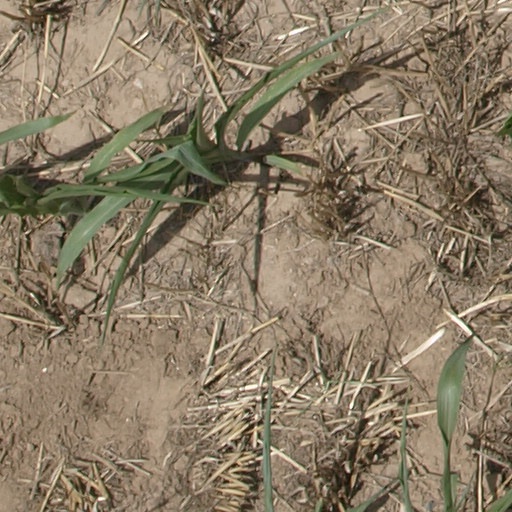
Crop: maize; corn